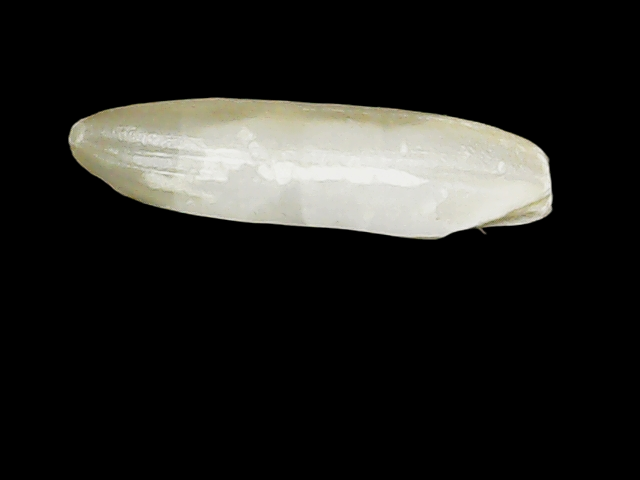
Rice variety: Binadhan14